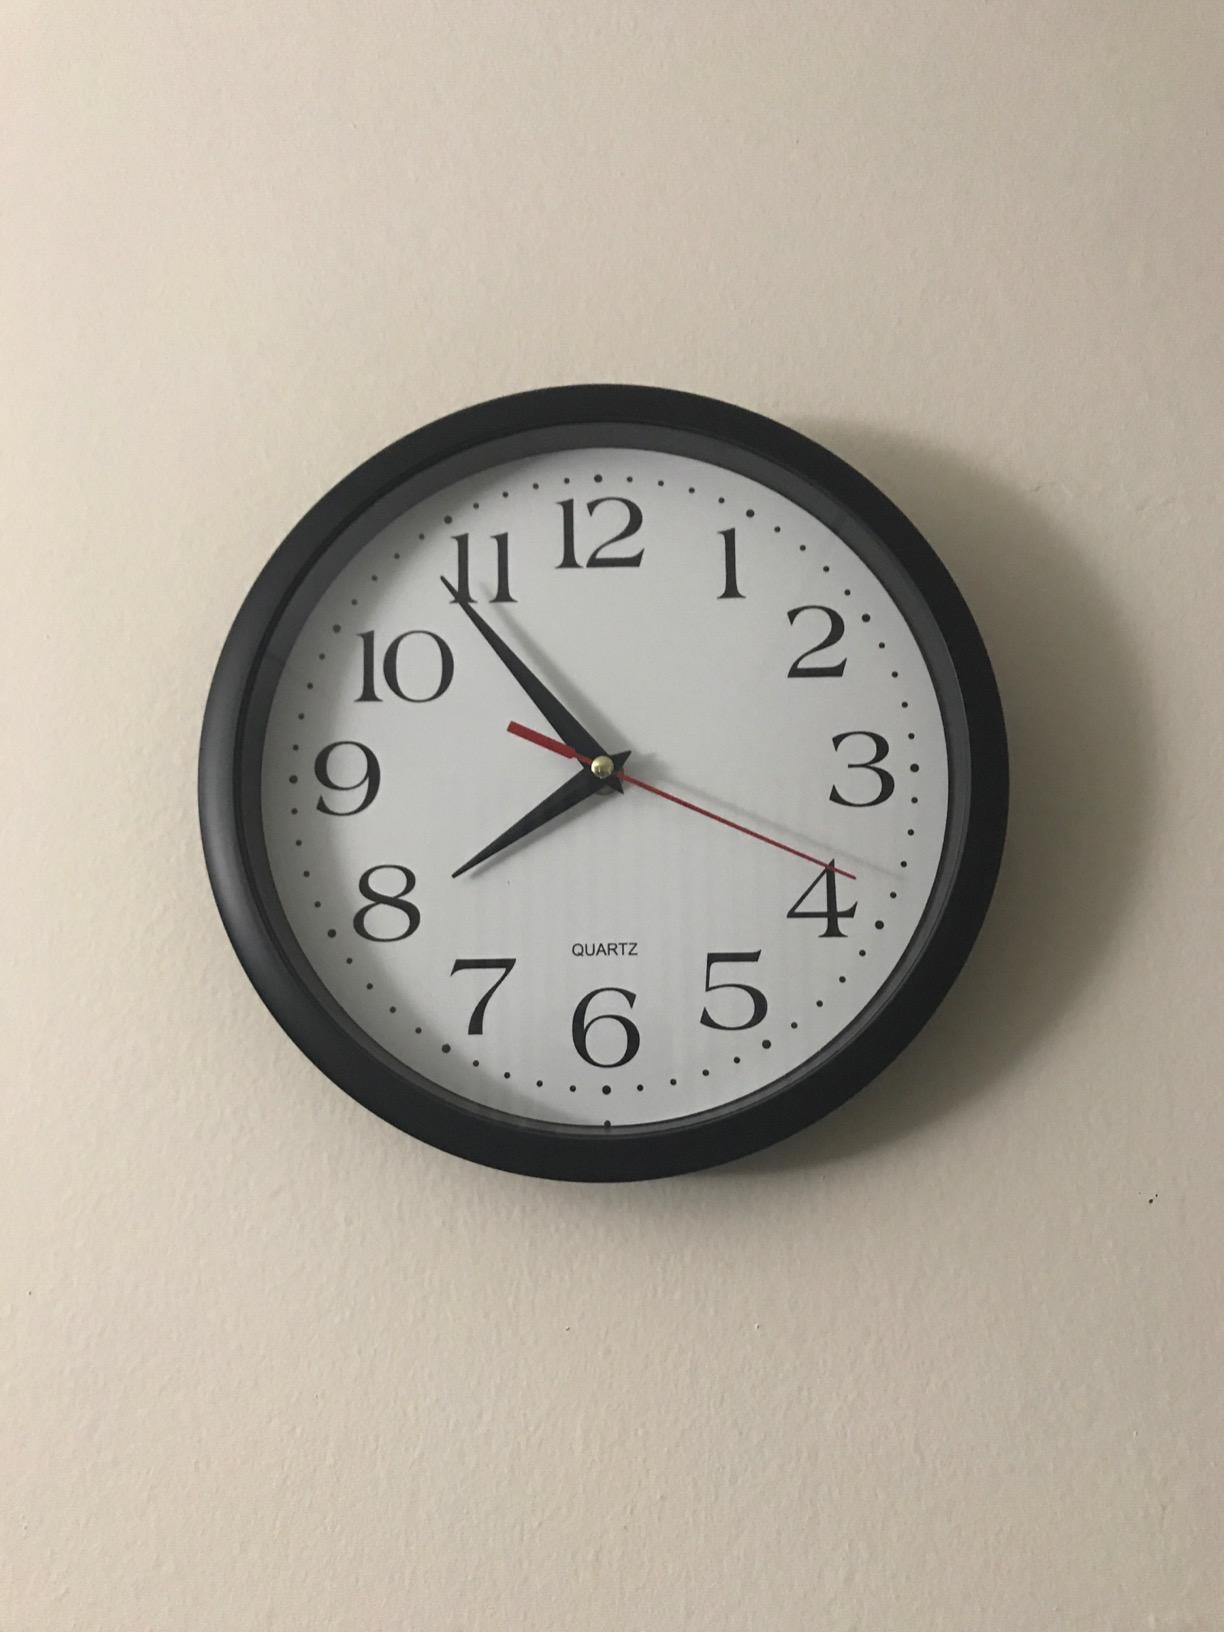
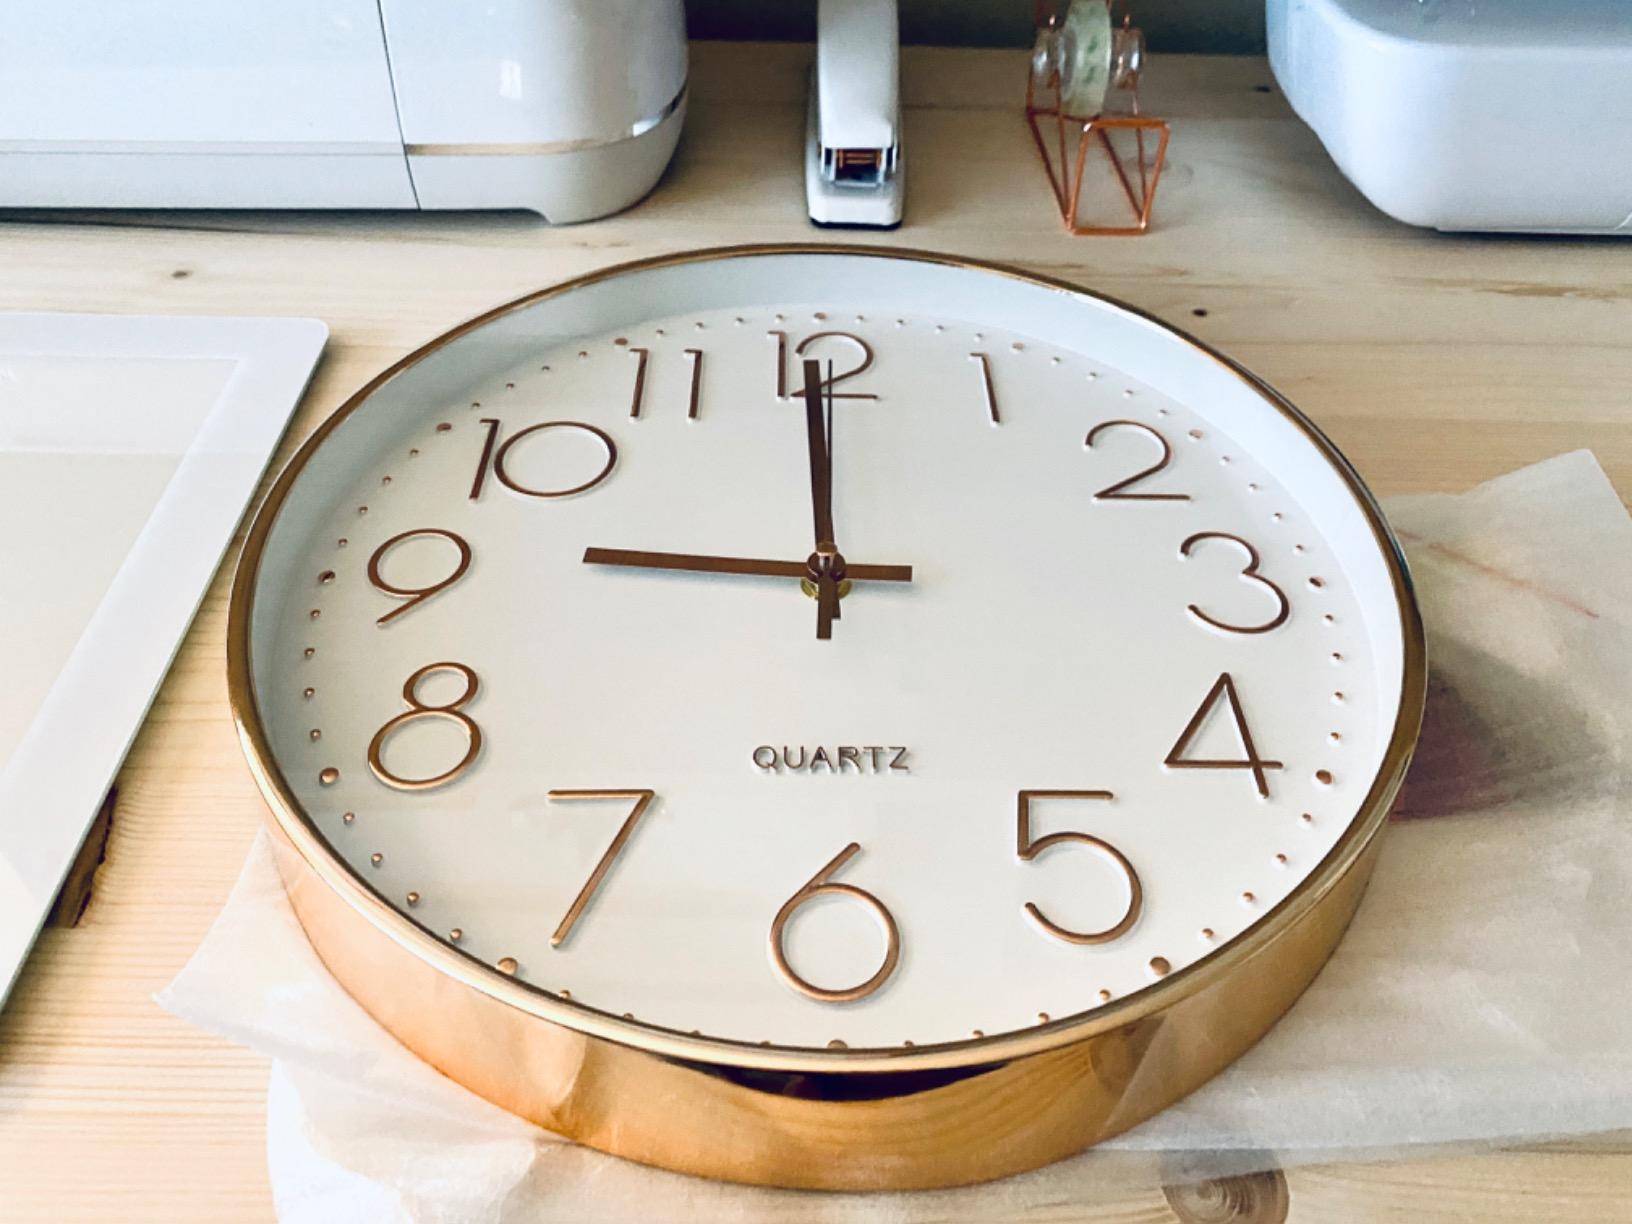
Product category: clock
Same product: no